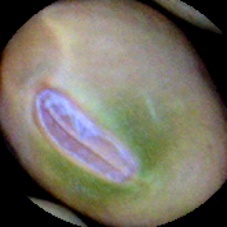
Label: Immature